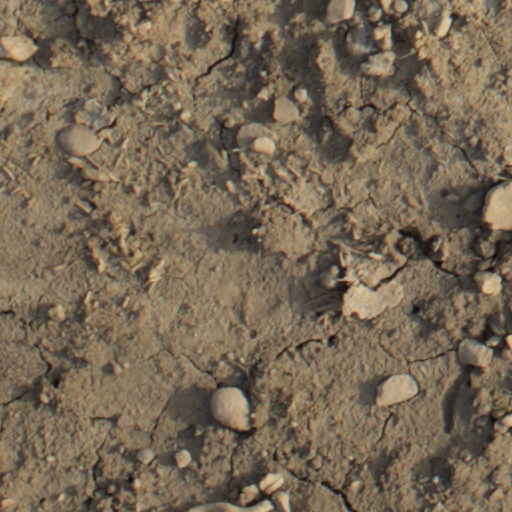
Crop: wheat